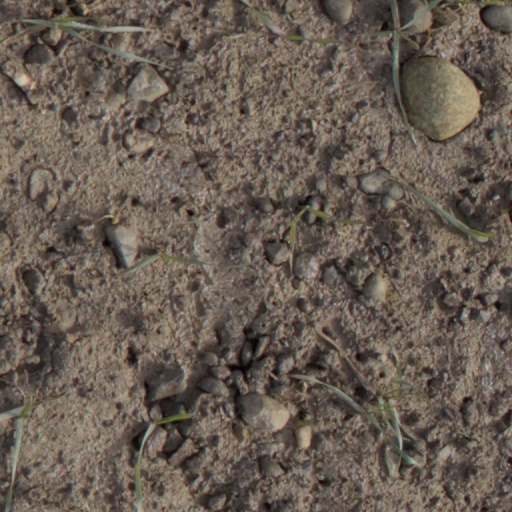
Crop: wheat